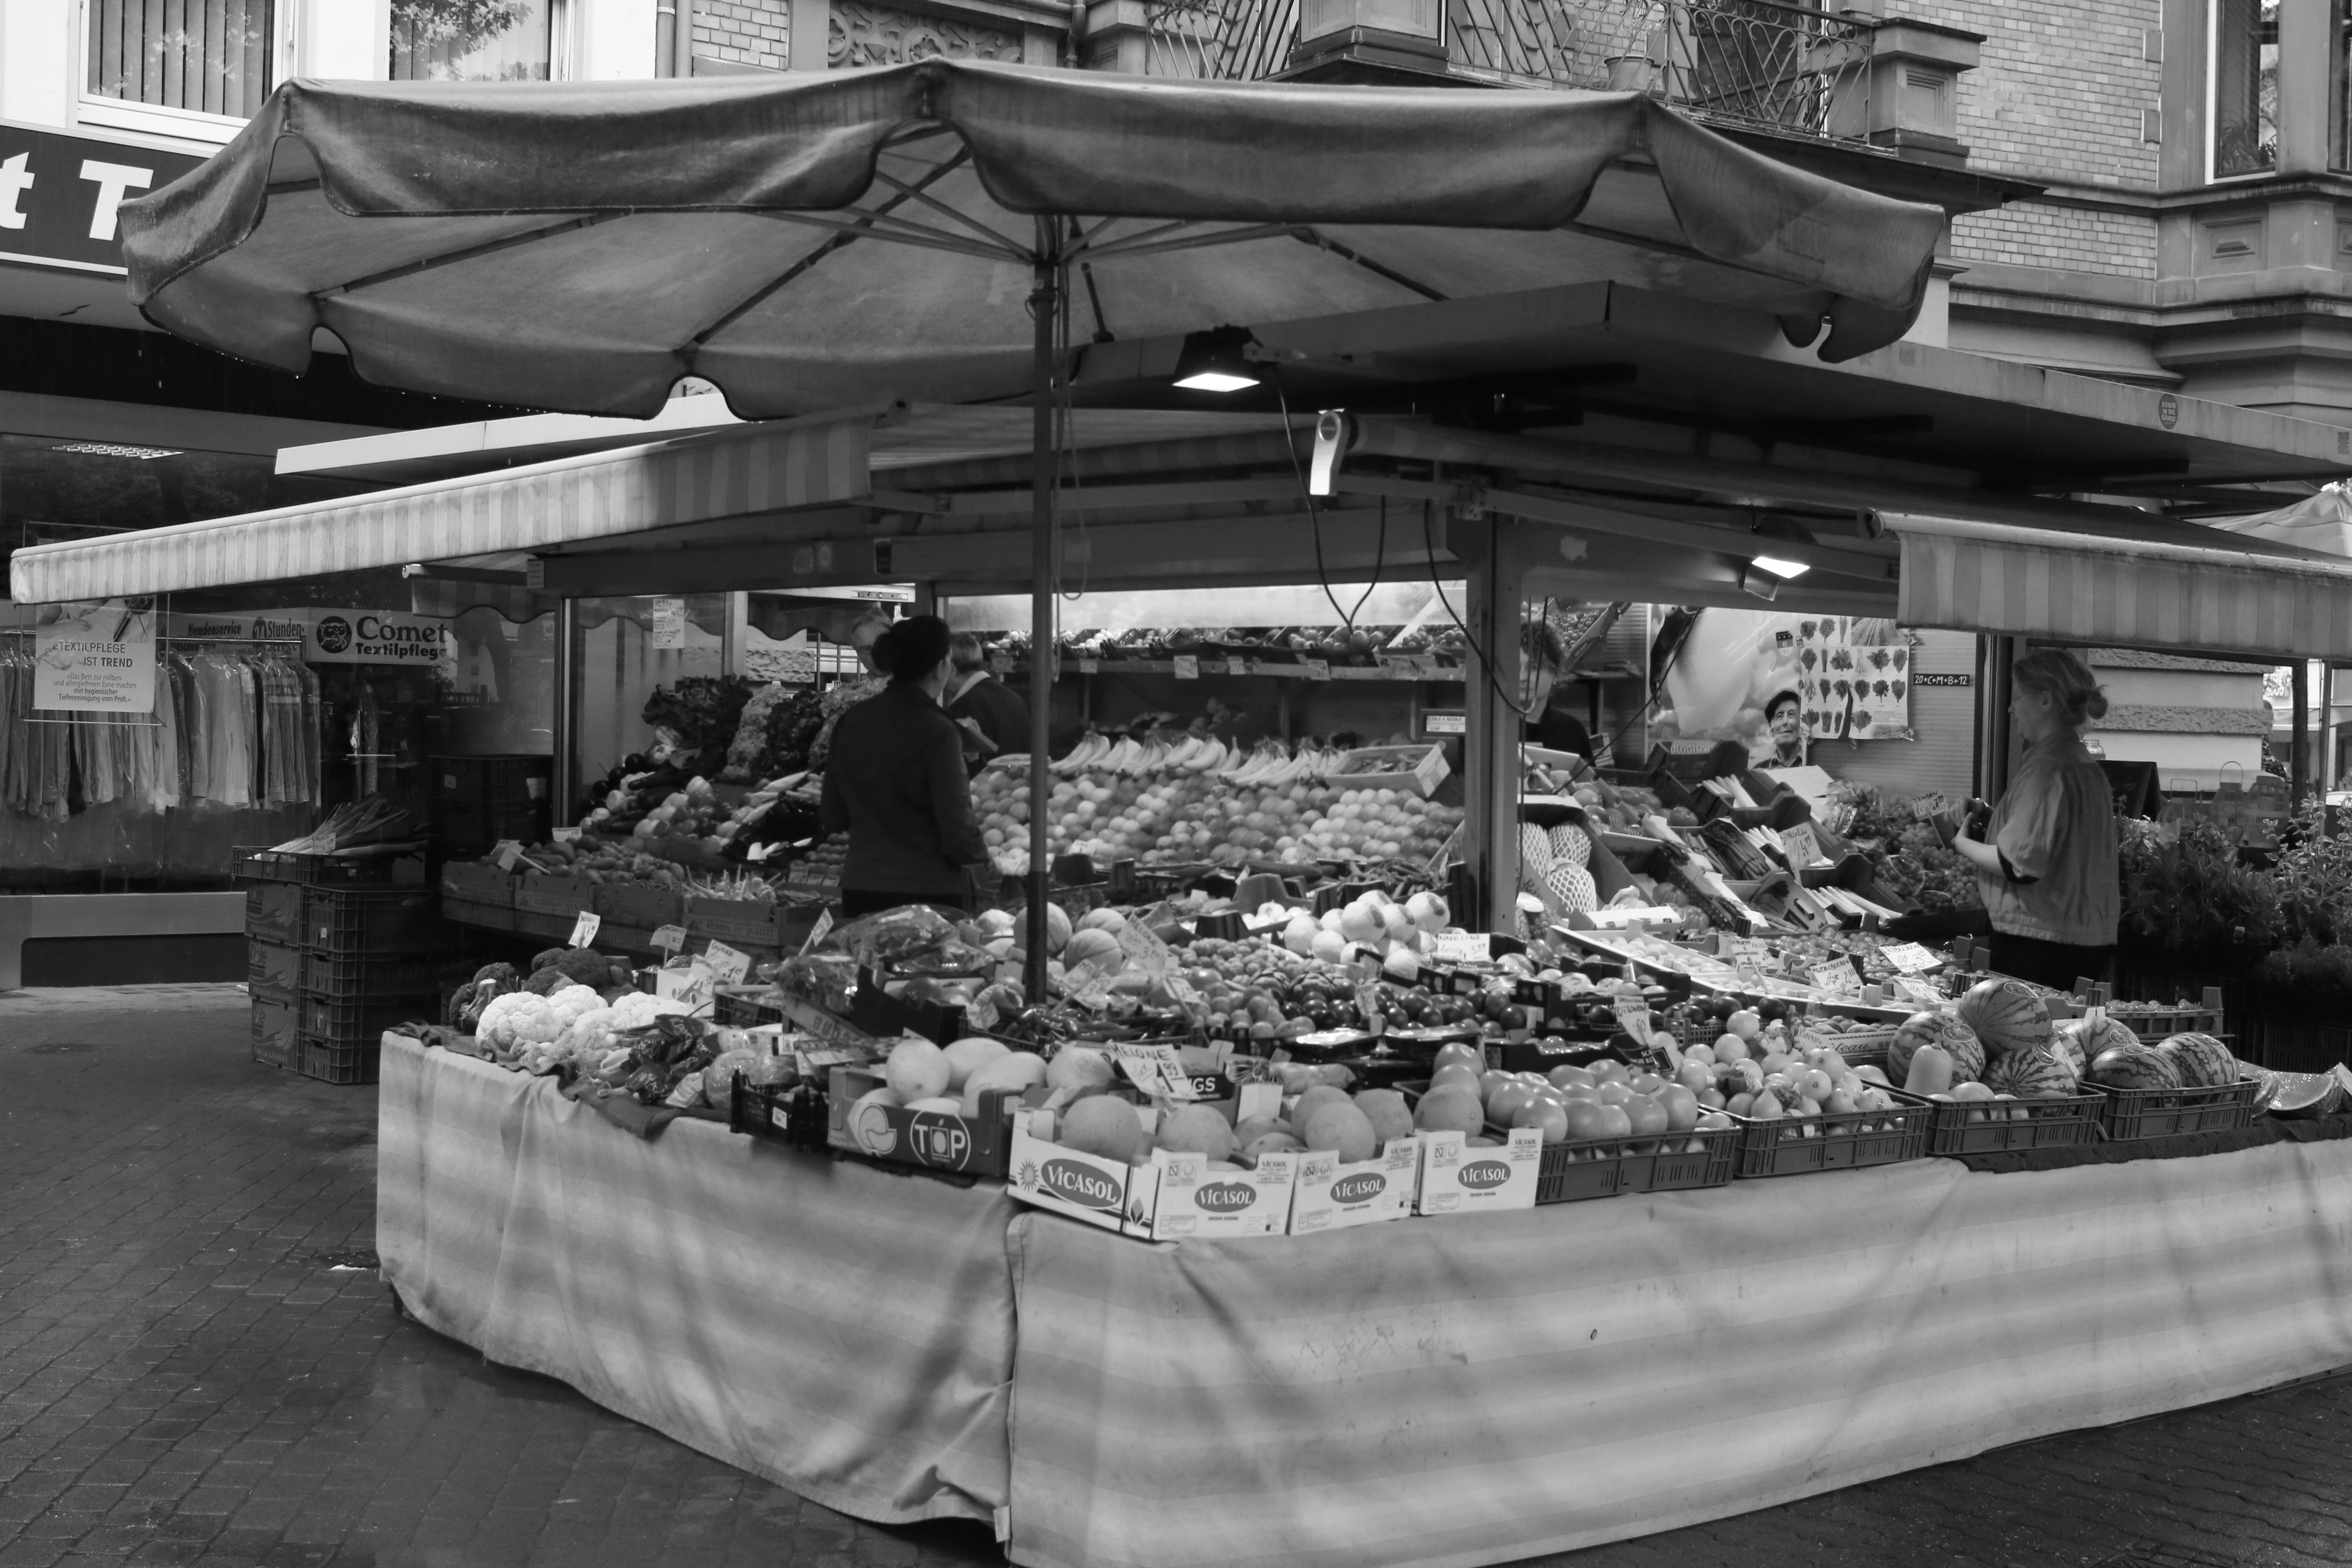
black and white, vehicle, market, monochrome, bw, blackandwhite, blackwhite, fruits, germany, alemania, allemagne, sw, schwarzweiss, schwarzweis, frankfurtmain, frankfurtammain, frankfurtam, frankfurtamain, germania, frankfurt, schwarzweissfotografie, schwarzweisfotografie, obststand, obst, obsthndler, obsthaendler, monochrome photography